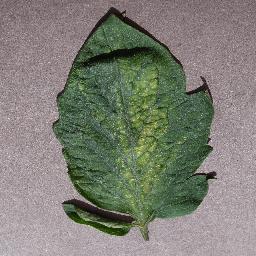
Label: Tomato___Spider_mites Two-spotted_spider_mite